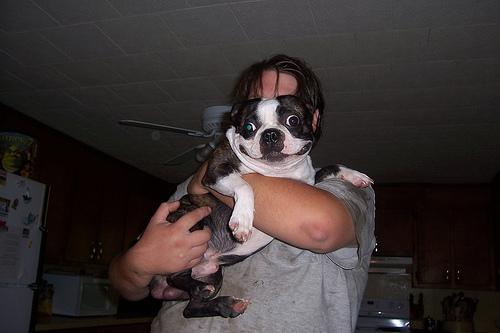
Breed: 230-n000084-Boston_bull